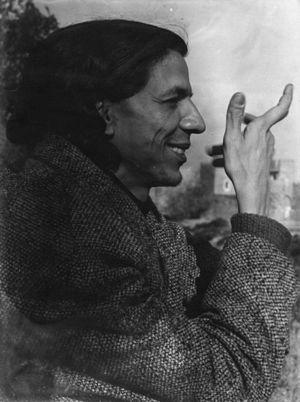
Ahmed Bouanani photographié par son frère Mohamed en 1970
Ahmed Bouanani est un cinéaste — réalisateur, scénariste et monteur — marocain ; également écrivain et dessinateur. Il est considéré comme une figure de l'intelligentsia post-protectorat et de l'histoire du cinéma de son pays, notamment pour son long métrage Le Mirage.